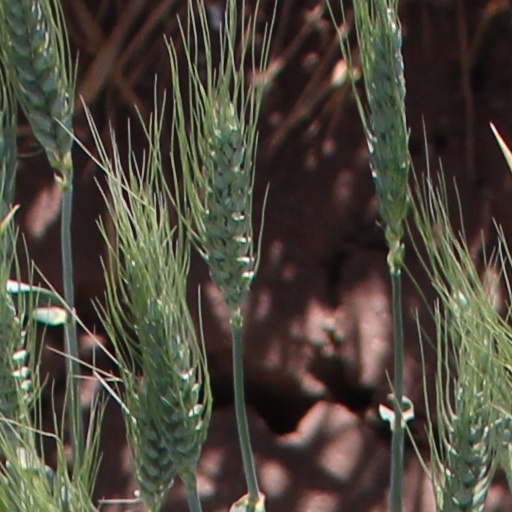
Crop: wheat